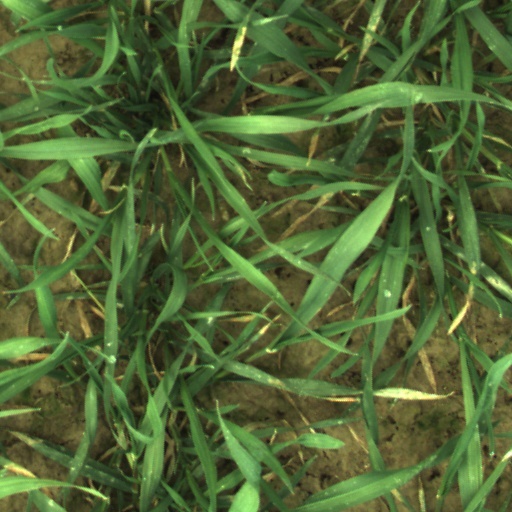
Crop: wheat